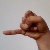
The image shows a hand gesture representing the letter 'J' in Indian Sign Language.